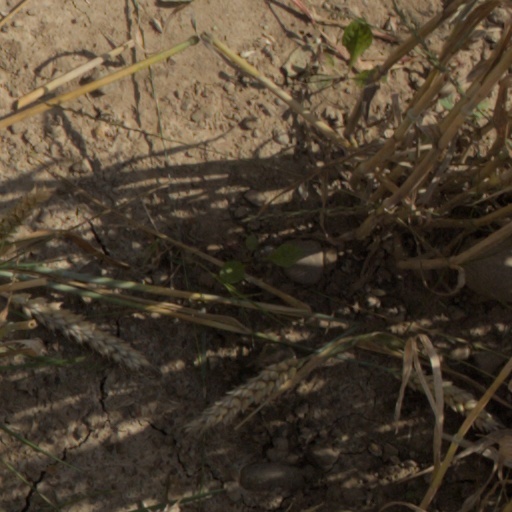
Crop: wheat